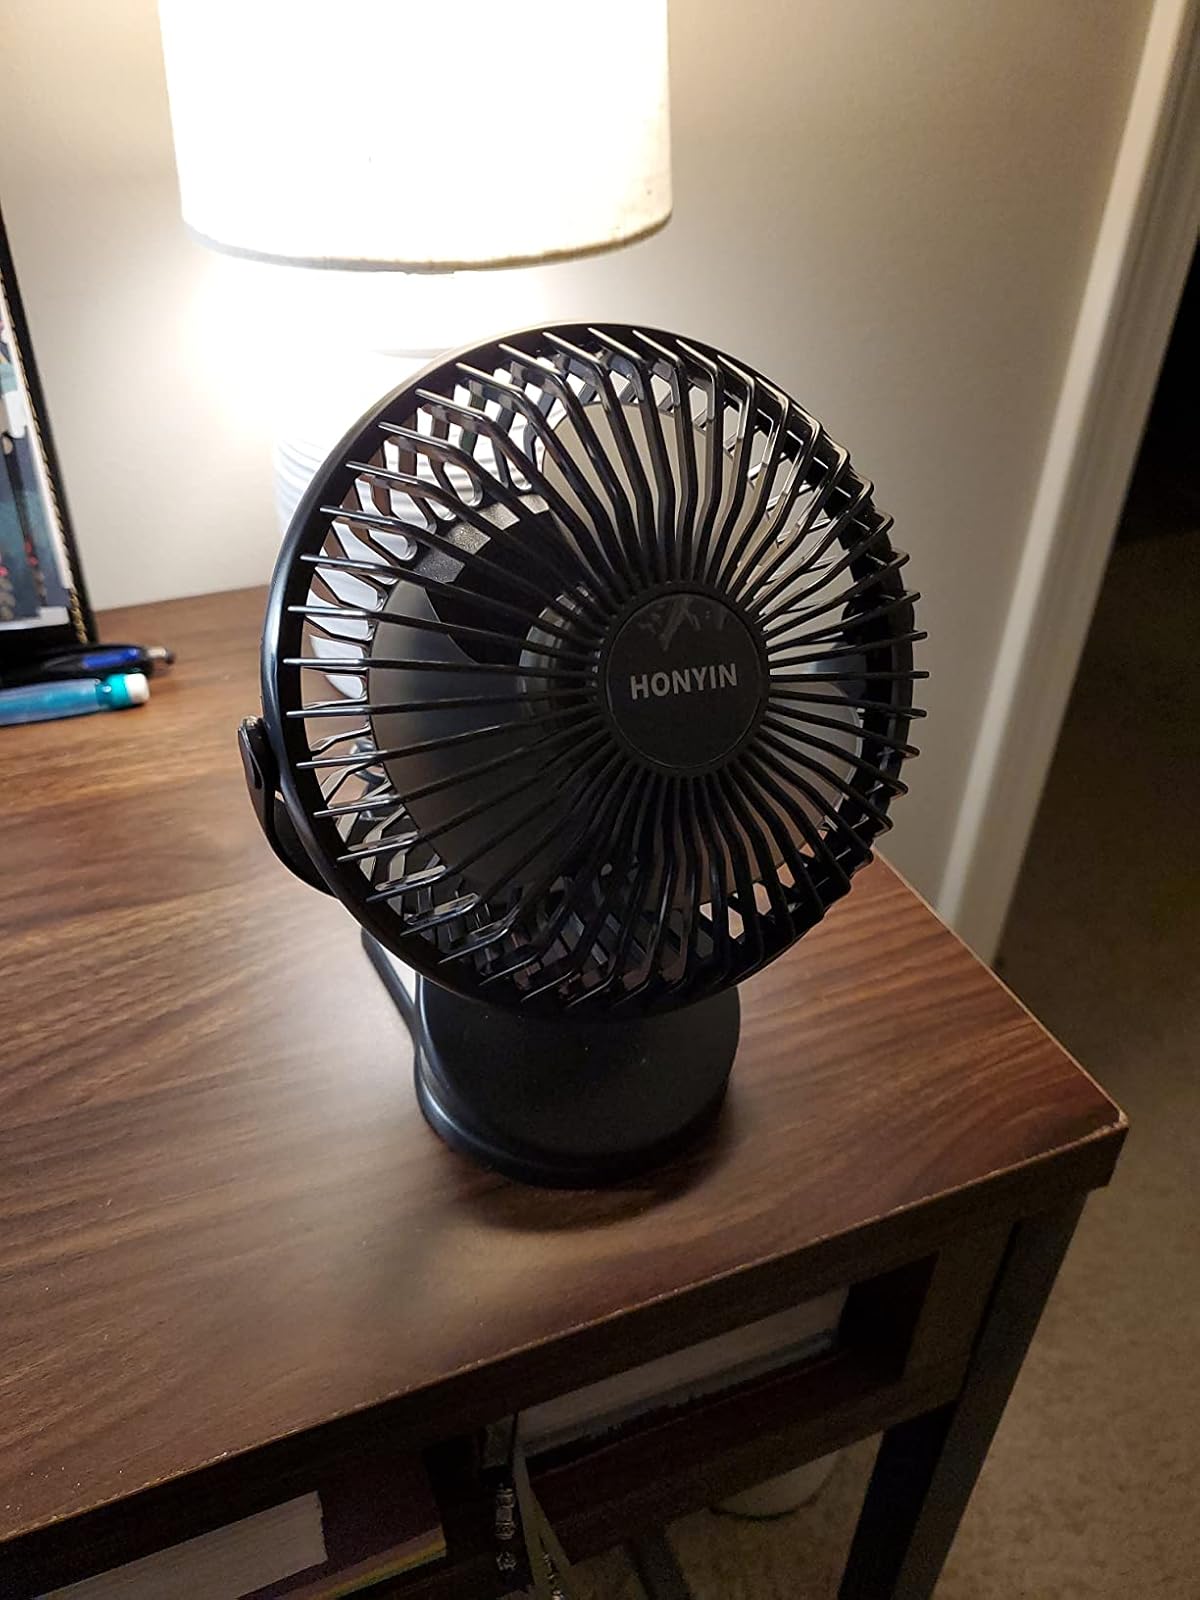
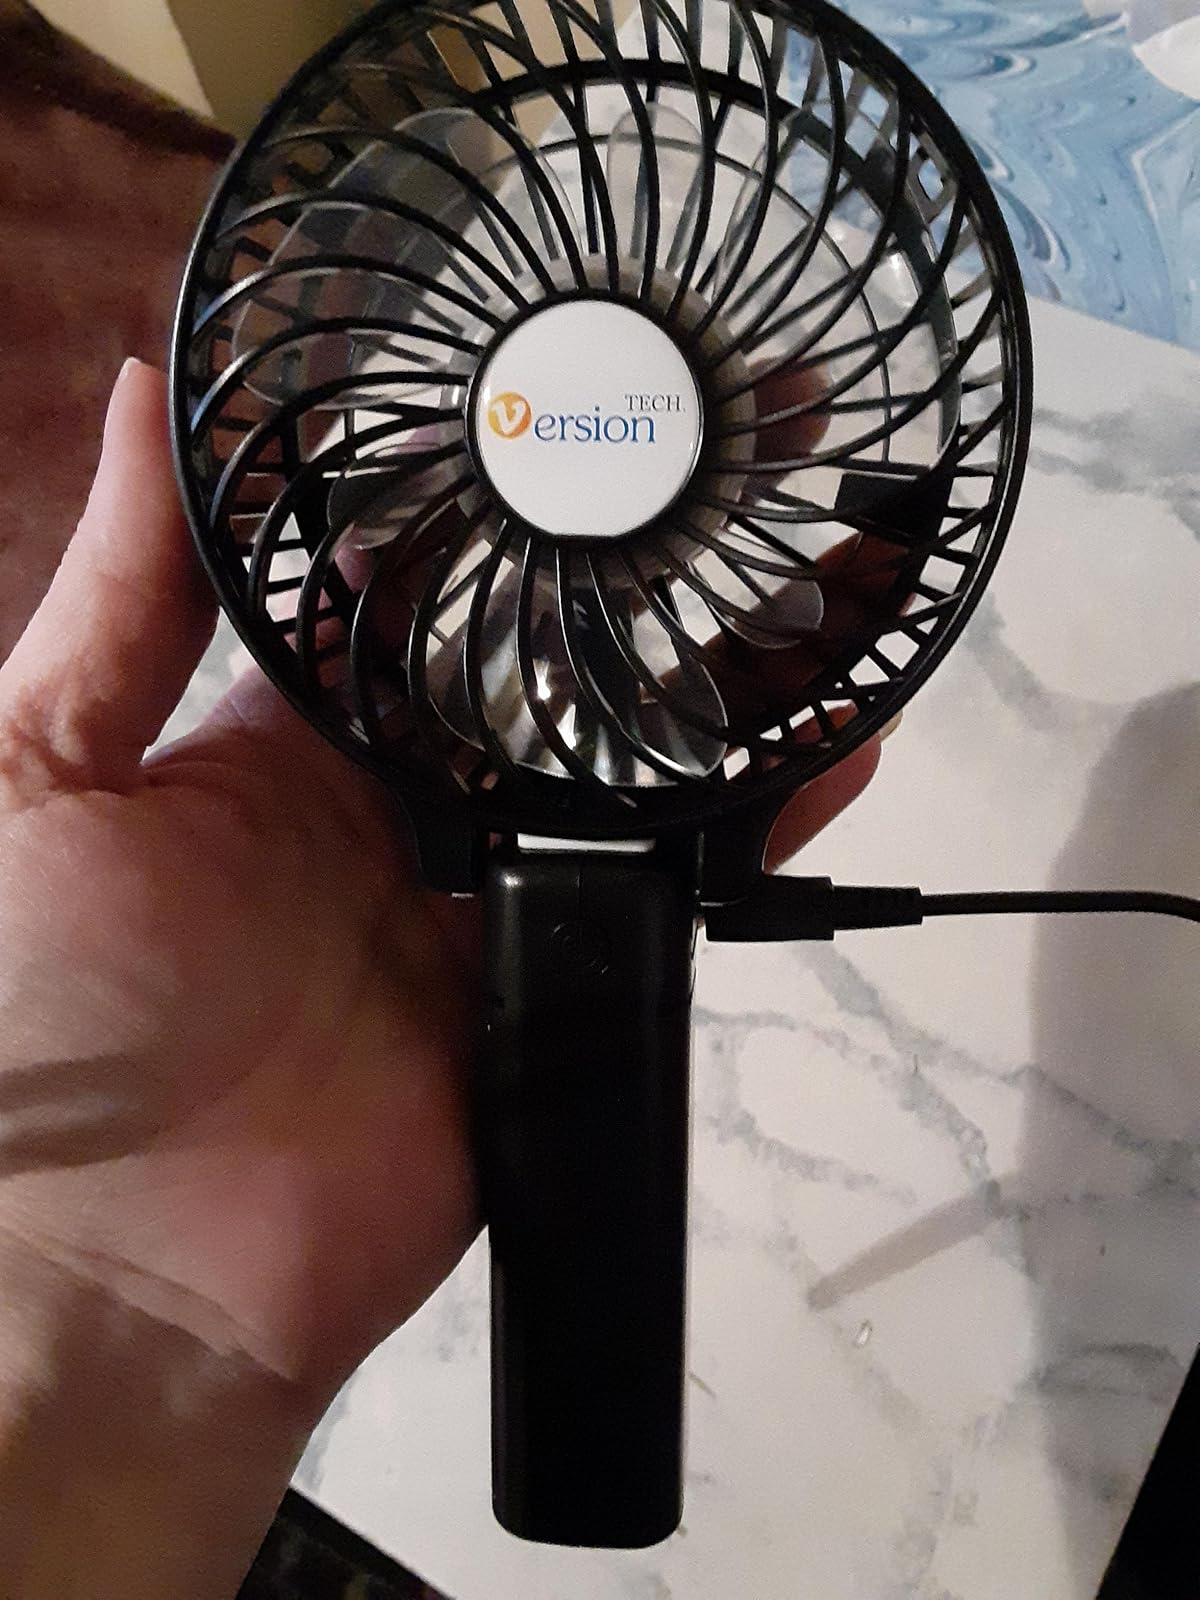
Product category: fan
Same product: no